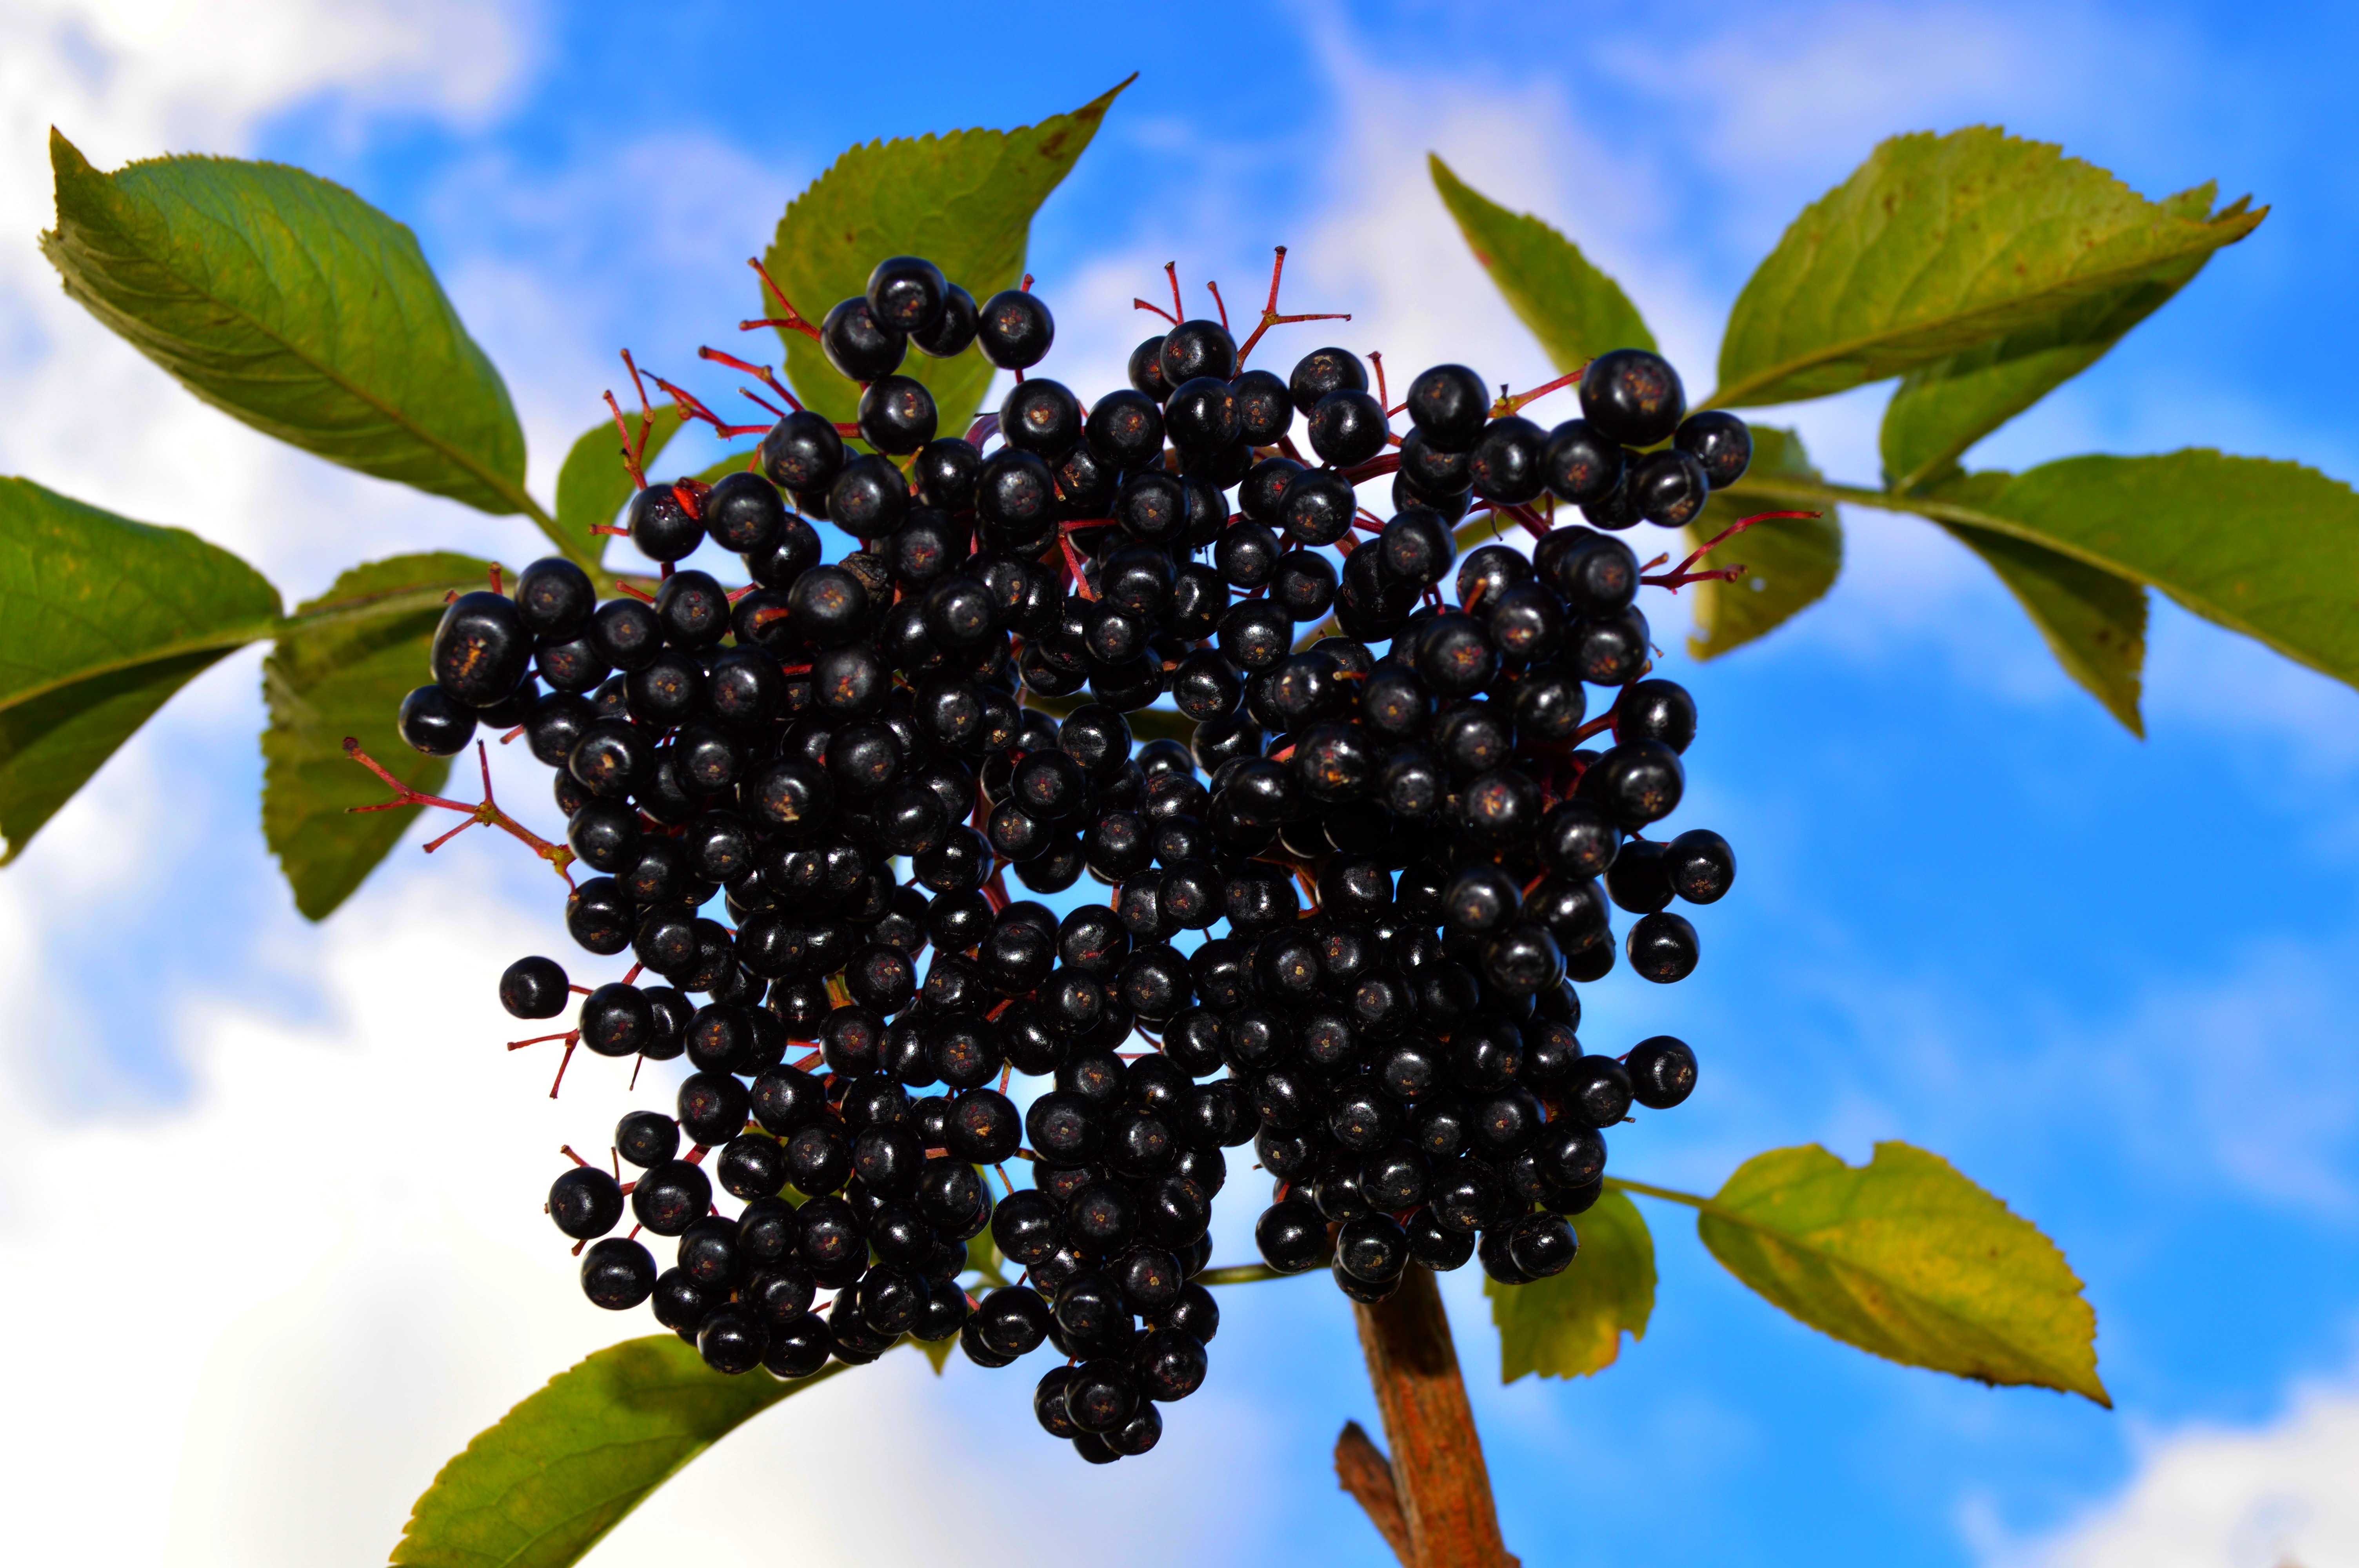
tree, branch, plant, fruit, berry, leaf, flower, bush, food, produce, autumn, botany, flora, blackberry, shrub, macro photography, flowering plant, aronia, bilberry, chokeberry, land plant